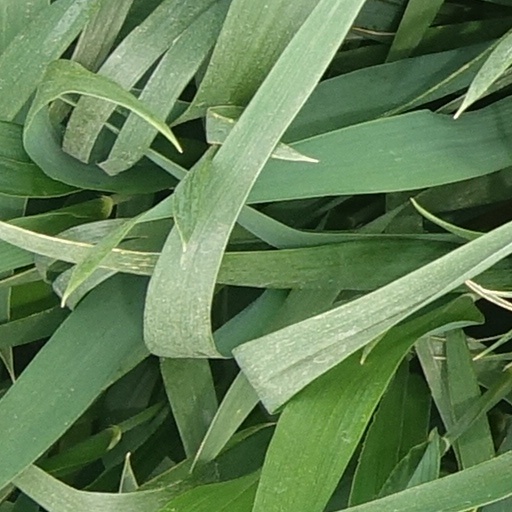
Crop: wheat